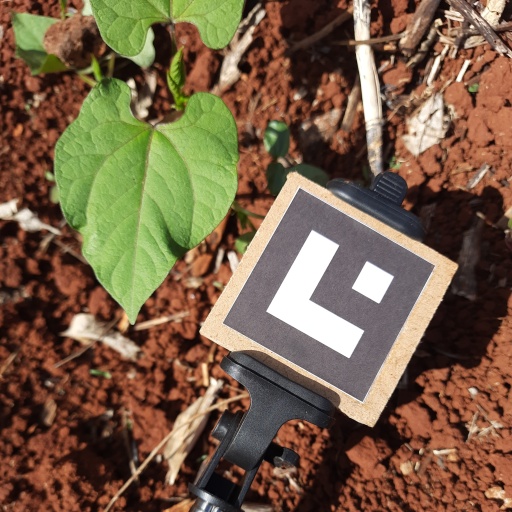
Observations: wavy surface, no eating holes, under sunlight